Rodney Strong Vineyards

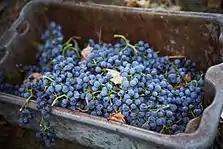
Grapes from the vineyard

Rodney Strong Vineyards was founded in 1959 by Rodney Strong, an American dancer and a pioneer in the wine industry. It was later purchased by the Klein family, a fourth generation California farming family, in 1989.